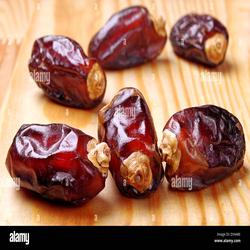
Label: Dates